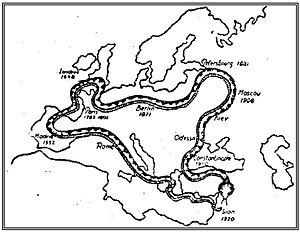
Reproduction du serpent symbolique de la conspiration de Sion, illustration d'une édition française des Protocoles des Sages de Sion. environ 1920.
L'antisionisme désigne l'opposition au sionisme. Le terme est utilisé dans différents contextes et pour décrire différentes positions politiques caractérisées par de l'hostilité qui peut être : à l'État d'Israël, à sa création, à son caractère juif, à son territoire, à l'autodétermination du peuple juif, à une perception du mouvement sioniste ou à d'autres sujets comme le statut des territoires palestiniens. Au cours de l'histoire, le concept a fait partie de la réflexion politique juive, puis il a été repris dans le monde arabe, par le nationalisme palestinien, par l'URSS et plus récemment dans la rhétorique anti-israélienne. Des liens entre l'antisionisme et l'antisémitisme sont soulevés.
Les Protocoles des Sages de Sion, en russe : Протоколы сионских мудрецов ou Сионские протоколы, est un faux qui se présente comme un plan de conquête du monde établi par les juifs et les francs-maçons, publié au début du XXᵉ siècle dans la Russie tsariste.